Grover Cleveland

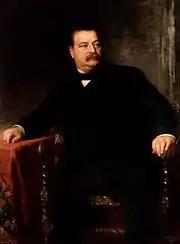
Official portrait of President Cleveland by Eastman Johnson,

When Cleveland took office, he faced the question of Hawaiian annexation. In his first term, he had supported free trade with the Hawaiian Kingdom and accepted an amendment that gave the United States a coaling and naval station in Pearl Harbor. A treaty of peace and friendship existed between the United States and Hawai'i. In the intervening four years, however, Honolulu businessmen of European and American ancestry had denounced Queen Liliuokalani as a tyrant who rejected constitutional government. In January 1893 they overthrew her, set up a provisional government under Sanford B. Dole, and sought to join the United States.